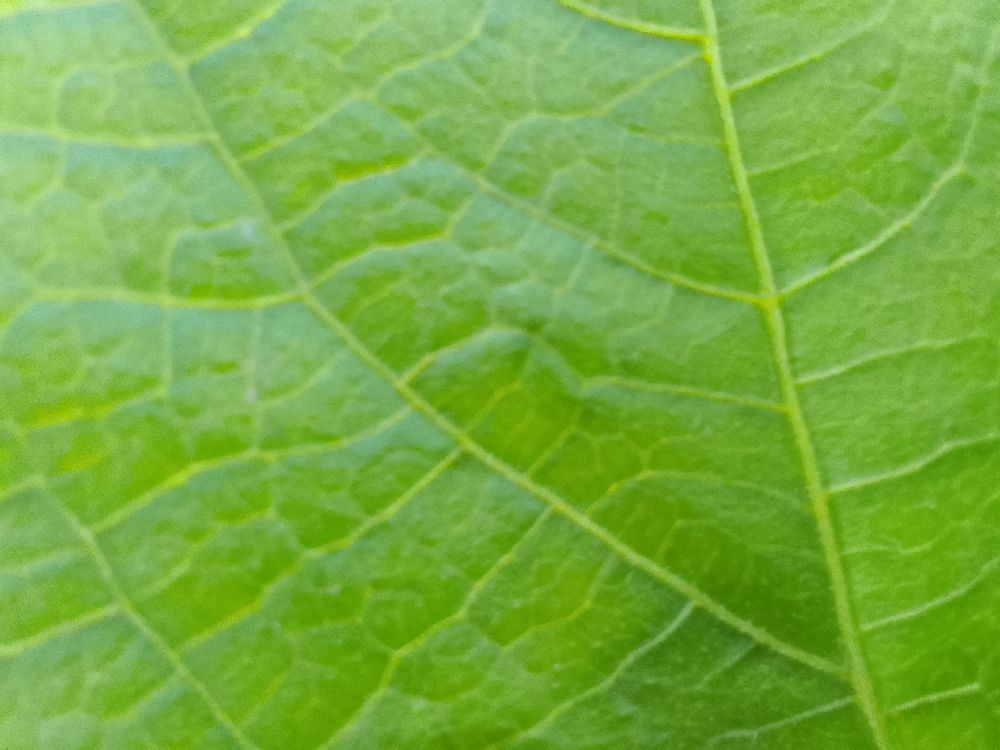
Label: healthy